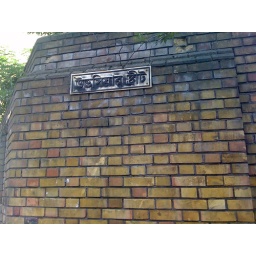
A non-English street sign in London.